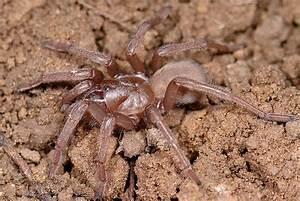
spider